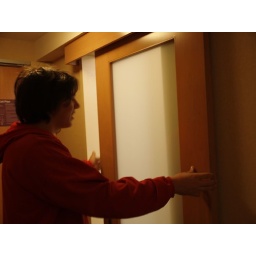
Max is playing with the very pretty but less functional bathroom door in our room.